Sican culture

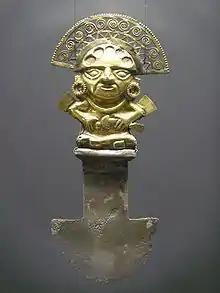
Ceremonial Tumi, 850-1050

Naylamp was said to be the founder of the first dynasty of prehistoric kings in La Leche and Lambayeque valleys. In "The Legend of Naylamp," first recorded in the 16th century by the Spanish chronicler Miguel Cabello de Balboa, Naylamp is said to have traveled on a balsa raft by sea to the Lambayeque shores. He founded a large city, and the 12 sons of his eldest son each founded a new city in the Lambayeque region. When Naylamp died, he sprouted wings and flew off to another world (Nickle Arts Museum 2006, p. 18 and 65).